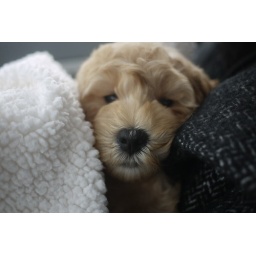
Gilbert in the car home